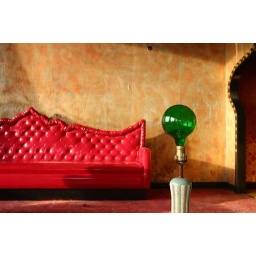
A couch and lamp in the top floor lounge of the Regal Constellation Hotel.